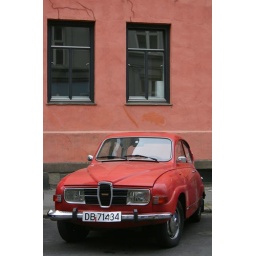
Red Swede against red wall